Mauri Peltokangas

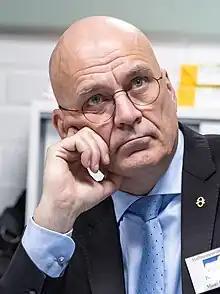
Peltokangas in 2023

Mauri Peltokangas (born 11 February 1966 in Kokkola) is a Finnish politician serving in the Parliament of Finland for the Finns Party at the Vaasa constituency.